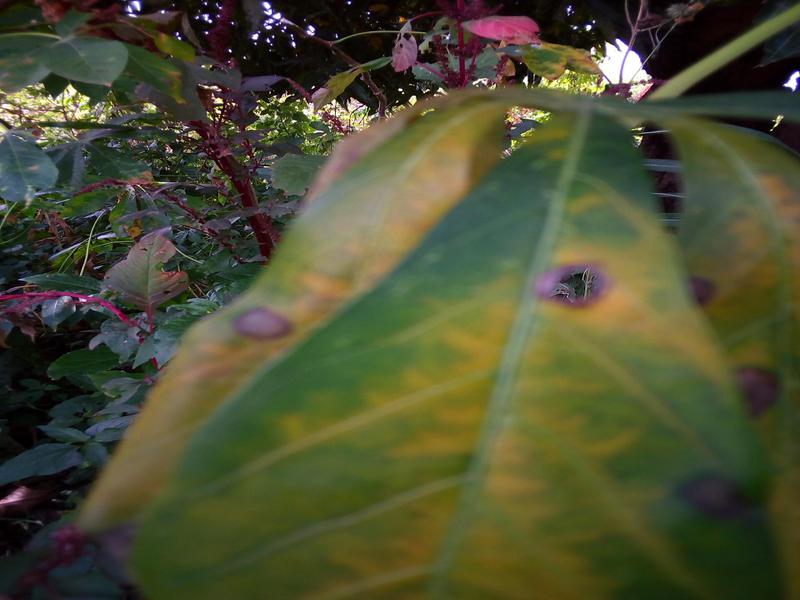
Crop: cassava
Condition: bacterial_blight